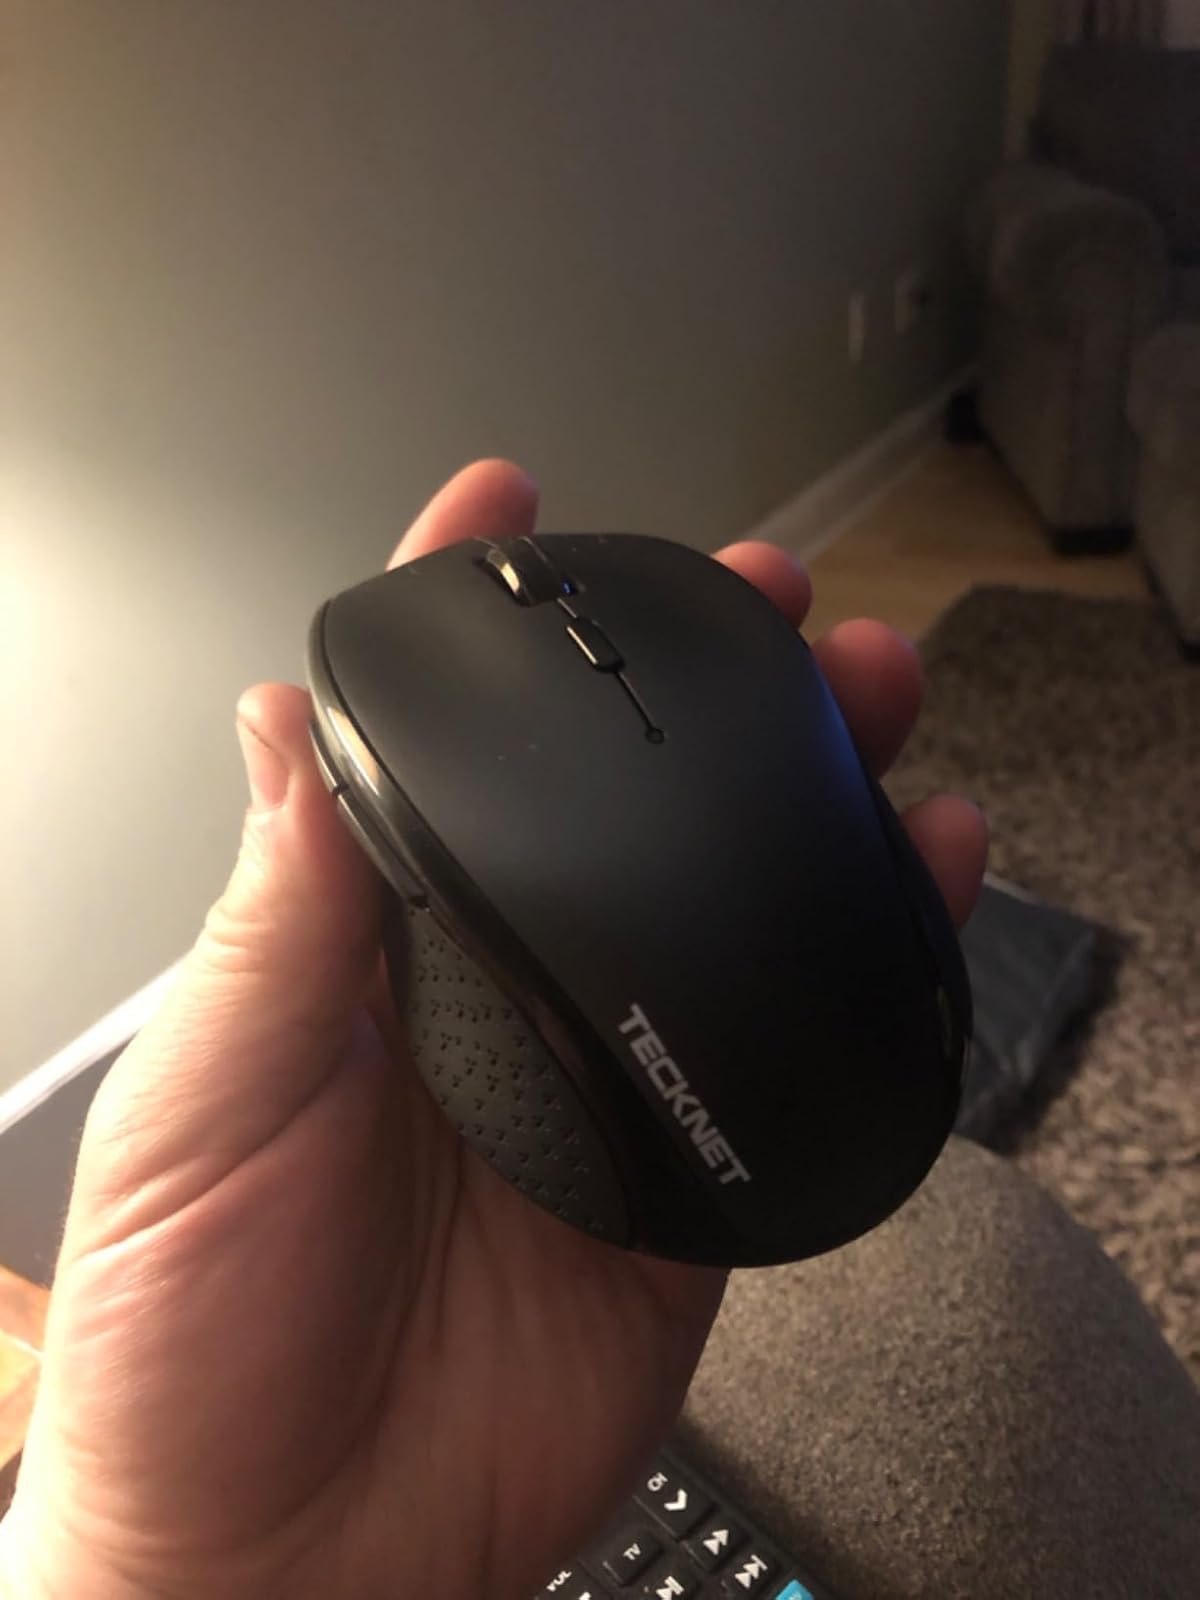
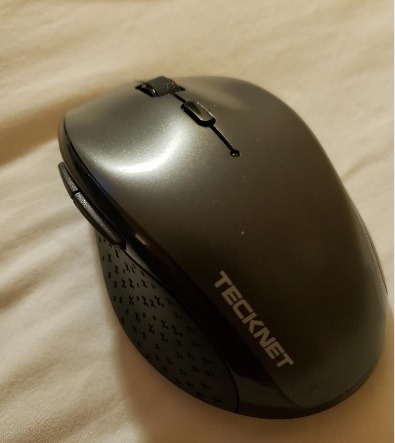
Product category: mouse
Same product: yes